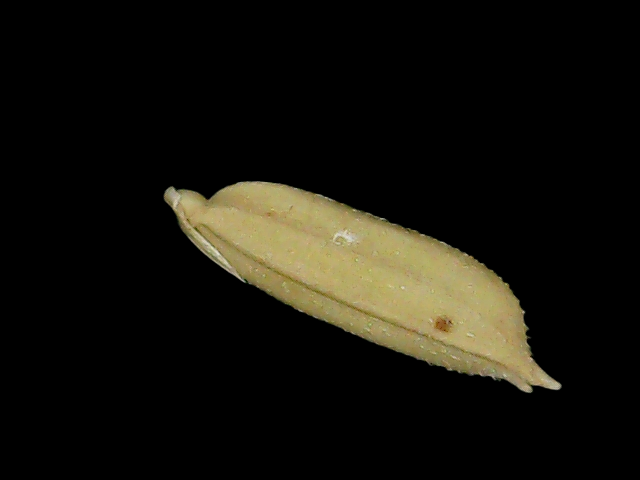
Rice variety: Bd85